Justy (manga)

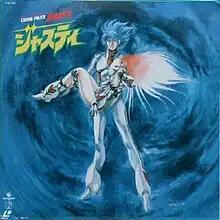
LaserDisc cover of "Justy".

is a Japanese manga series written and illustrated by Tsuguo Okazaki which ran in "Shōnen Sunday Zōkan". It was adapted into an original video animation (OVA) released on July 20, 1985. The OVA was released as a double feature with the "Area 88" film.